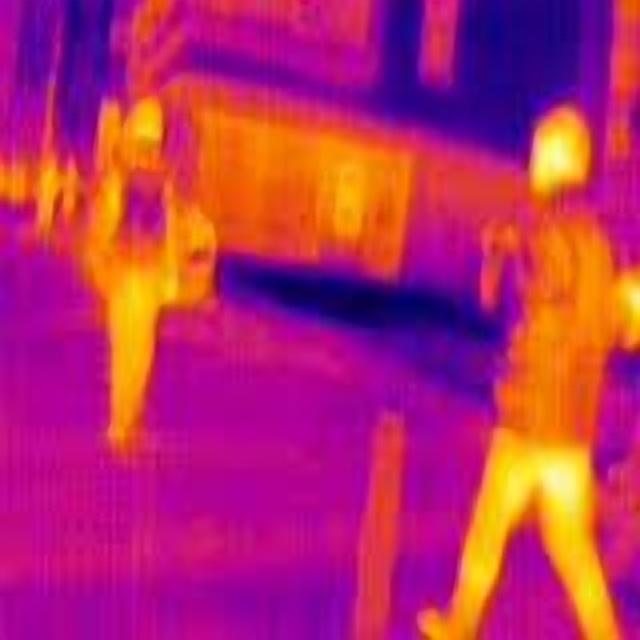
Detected objects:
label: person
label: person